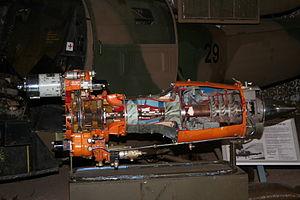
Les turbomoteurs Artouste sont des produits de la société française Turbomeca. Ils équipent entre-autres les hélicoptères Alouette II et Alouette III.